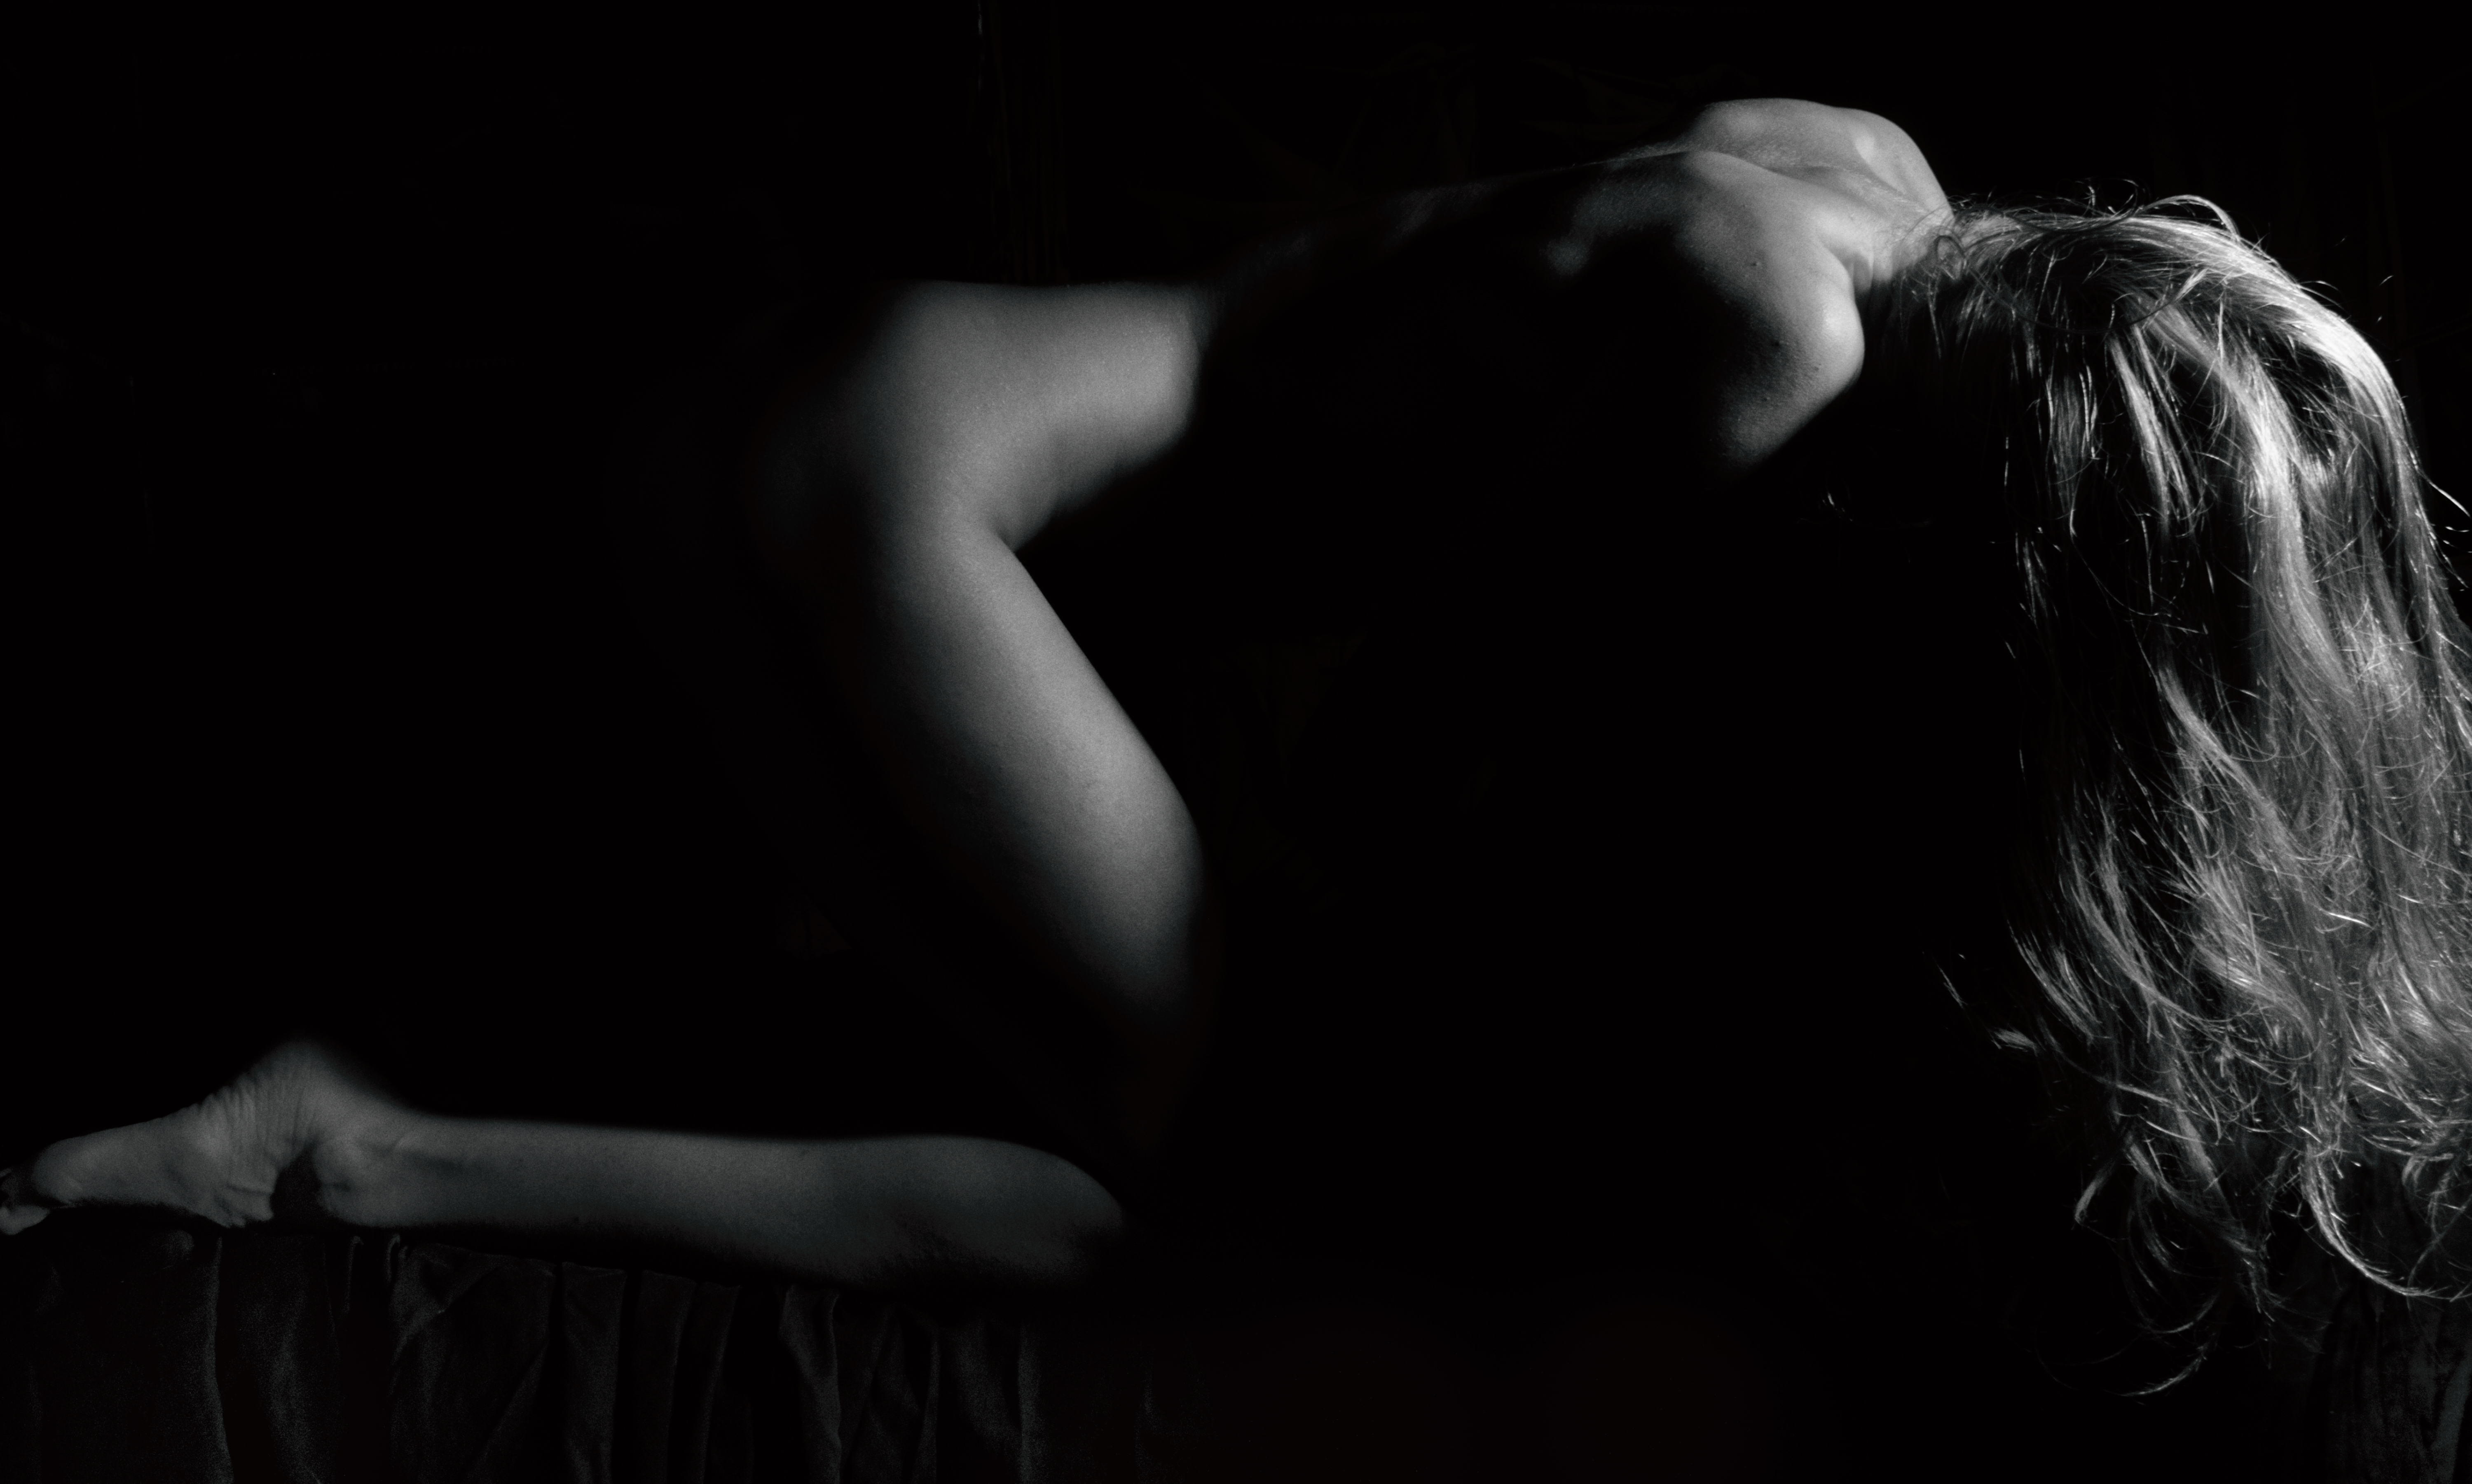
portrait, girl, body, retro, face, beautiful, look, studio, monochrome, donate, eyelash, flash photography, gesture, elbow, monochrome photography, human leg, darkness, wrist, wood, art model, flesh, back, backlighting, chest, portrait photography, photo shoot, nail